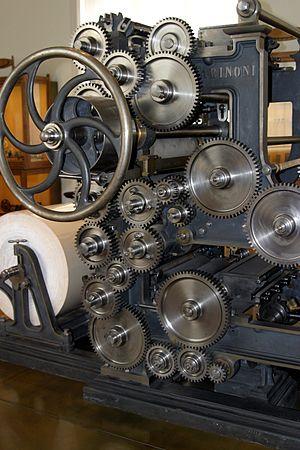
La presse typographique est un dispositif destiné à imprimer des textes et des illustrations sur du papier, en exerçant une forte pression sur la feuille de papier placée sur une forme imprimante, ensemble de caractères en relief ou gravure sur bois, préalablement encrés, de manière que l'encre se dépose sur le papier. L'opération répétée permet d'obtenir un grand nombre d'exemplaires identiques. C'est la mise au point de la presse, conjointement à l'emploi des caractères mobiles en plomb et de l’encre grasse spécifique, qui constitue l'invention majeure de Johannes Gutenberg, celle de l'imprimerie en Occident. Il est certain que les Chinois, les Coréens, ont utilisé les caractères mobiles, les Mongols, les Turcs, les Tibétains, les Arabes et d'autres peuples d'Asie, ont également utilisé l'imprimerie à des époques antérieures, mais ils n'ont pas utilisé la presse, ni réalisé la synthèse qui caractérise l'œuvre de Gutenberg.